Kintetsu Shinjō Station

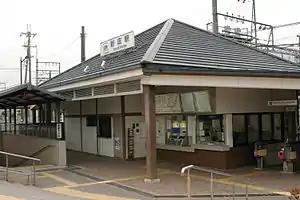
Kintetsu Shinjō Station

is a passenger railway station located in the city of Katsuragi, Nara Prefecture, Japan. It is operated by the private transportation company, Kintetsu Railway.